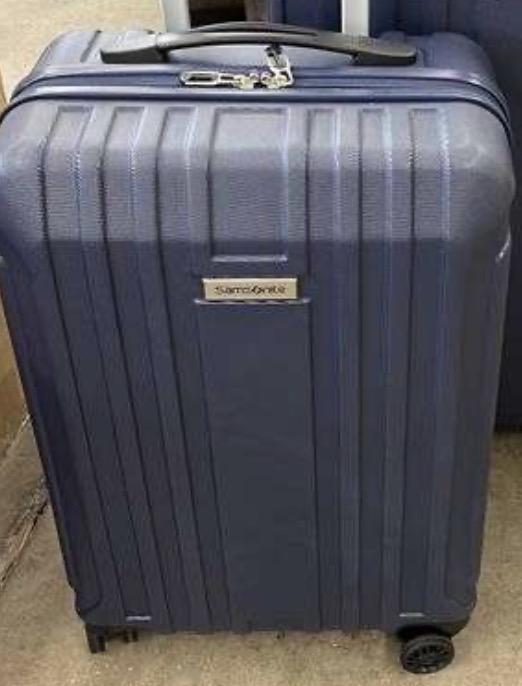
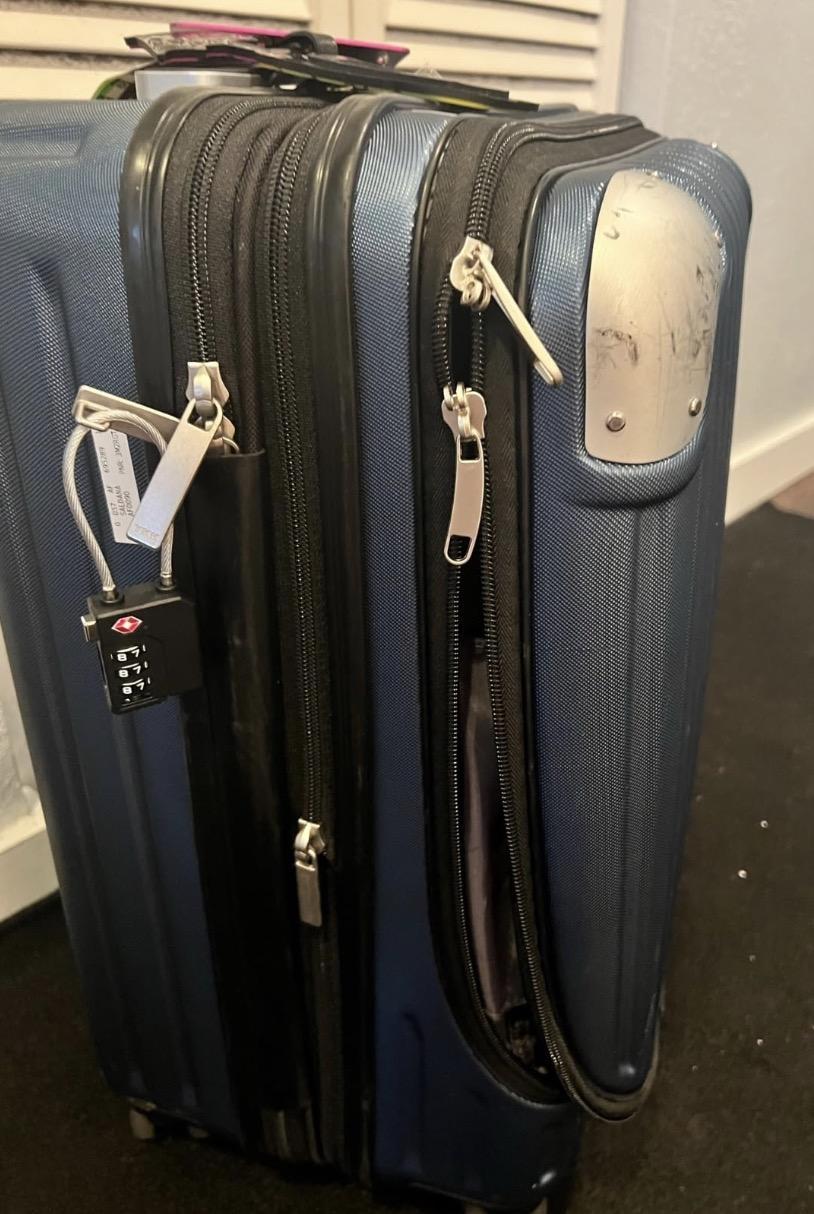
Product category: items_tea
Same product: no